Milky Way Farm

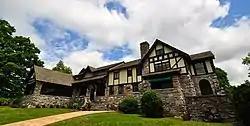
Milky Way Farm Manor House, May 2014.

Milky Way Farm in Giles County, Tennessee, is the former estate of Franklin C. Mars, founder of Mars Candies. The property is named for the company's Milky Way candy bar. During the Great Depression, the estate was the largest employer in Giles county. The estate is listed on the National Register of Historic Places as an historic district; the farm and manor house are now used for weddings, tours, trail runs, & special events.